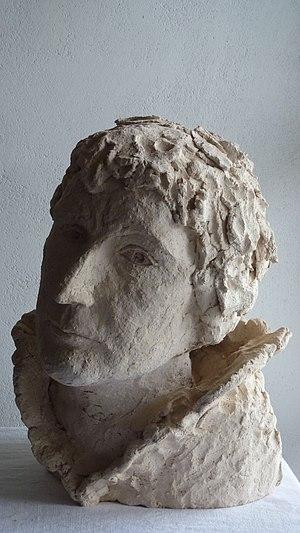
Buste de Germaine Richier. Sculpture de Délie Duparc. Terre cuite.
Germaine Richier, née le 16 septembre 1902 à Grans, et morte le 31 juillet 1959 à Montpellier, est une sculptrice française.